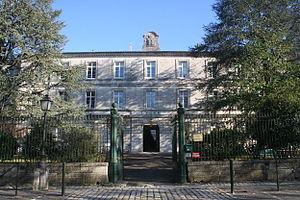
Entrée principale du lycée Guez de Balzac d'Angoulême
Le lycée Guez-de-Balzac est le plus ancien établissement secondaire de l'agglomération angoumoisine. Il se situe place Beaulieu dans le centre historique d'Angoulême où son imposante architecture néo-classique en fait un élément important du patrimoine architectural de la cité.
Félix-Frédéric Hébert, né le 14 janvier 1832 à Cherbourg, mort le 14 octobre 1918 à Vannes, normalien, agrégé, docteur ès sciences, est un professeur de physique de lycée français, célèbre pour avoir inspiré le personnage du Père Ubu.